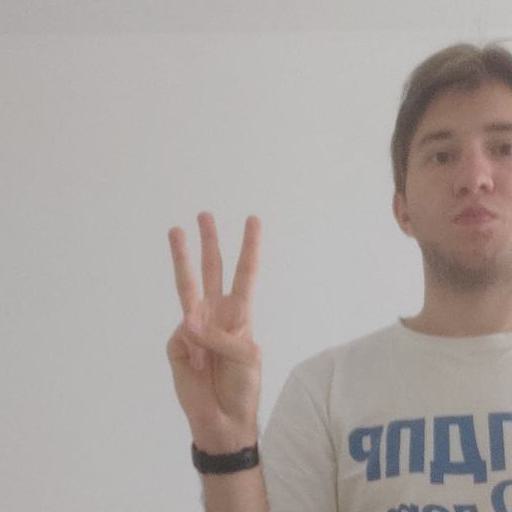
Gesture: three